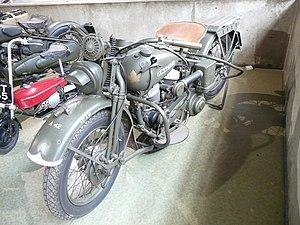
La Harley-Davidson WLA est une moto fabriquée par le constructeur américain Harley-Davidson selon les spécifications de l'armée américaine au cours de la période entourant la Seconde Guerre mondiale. Elle a principalement été utilisée par l'armée américaine durant la Seconde Guerre mondiale. Elle était basée sur un modèle civil existant, la WL du type 45 solo, ainsi appelé en raison de la cylindrée du moteur de 45 ci et de sa conception monoplace. Le même moteur, dans une version légèrement moins puissante, motorisait également la Servi-Car à trois roues.